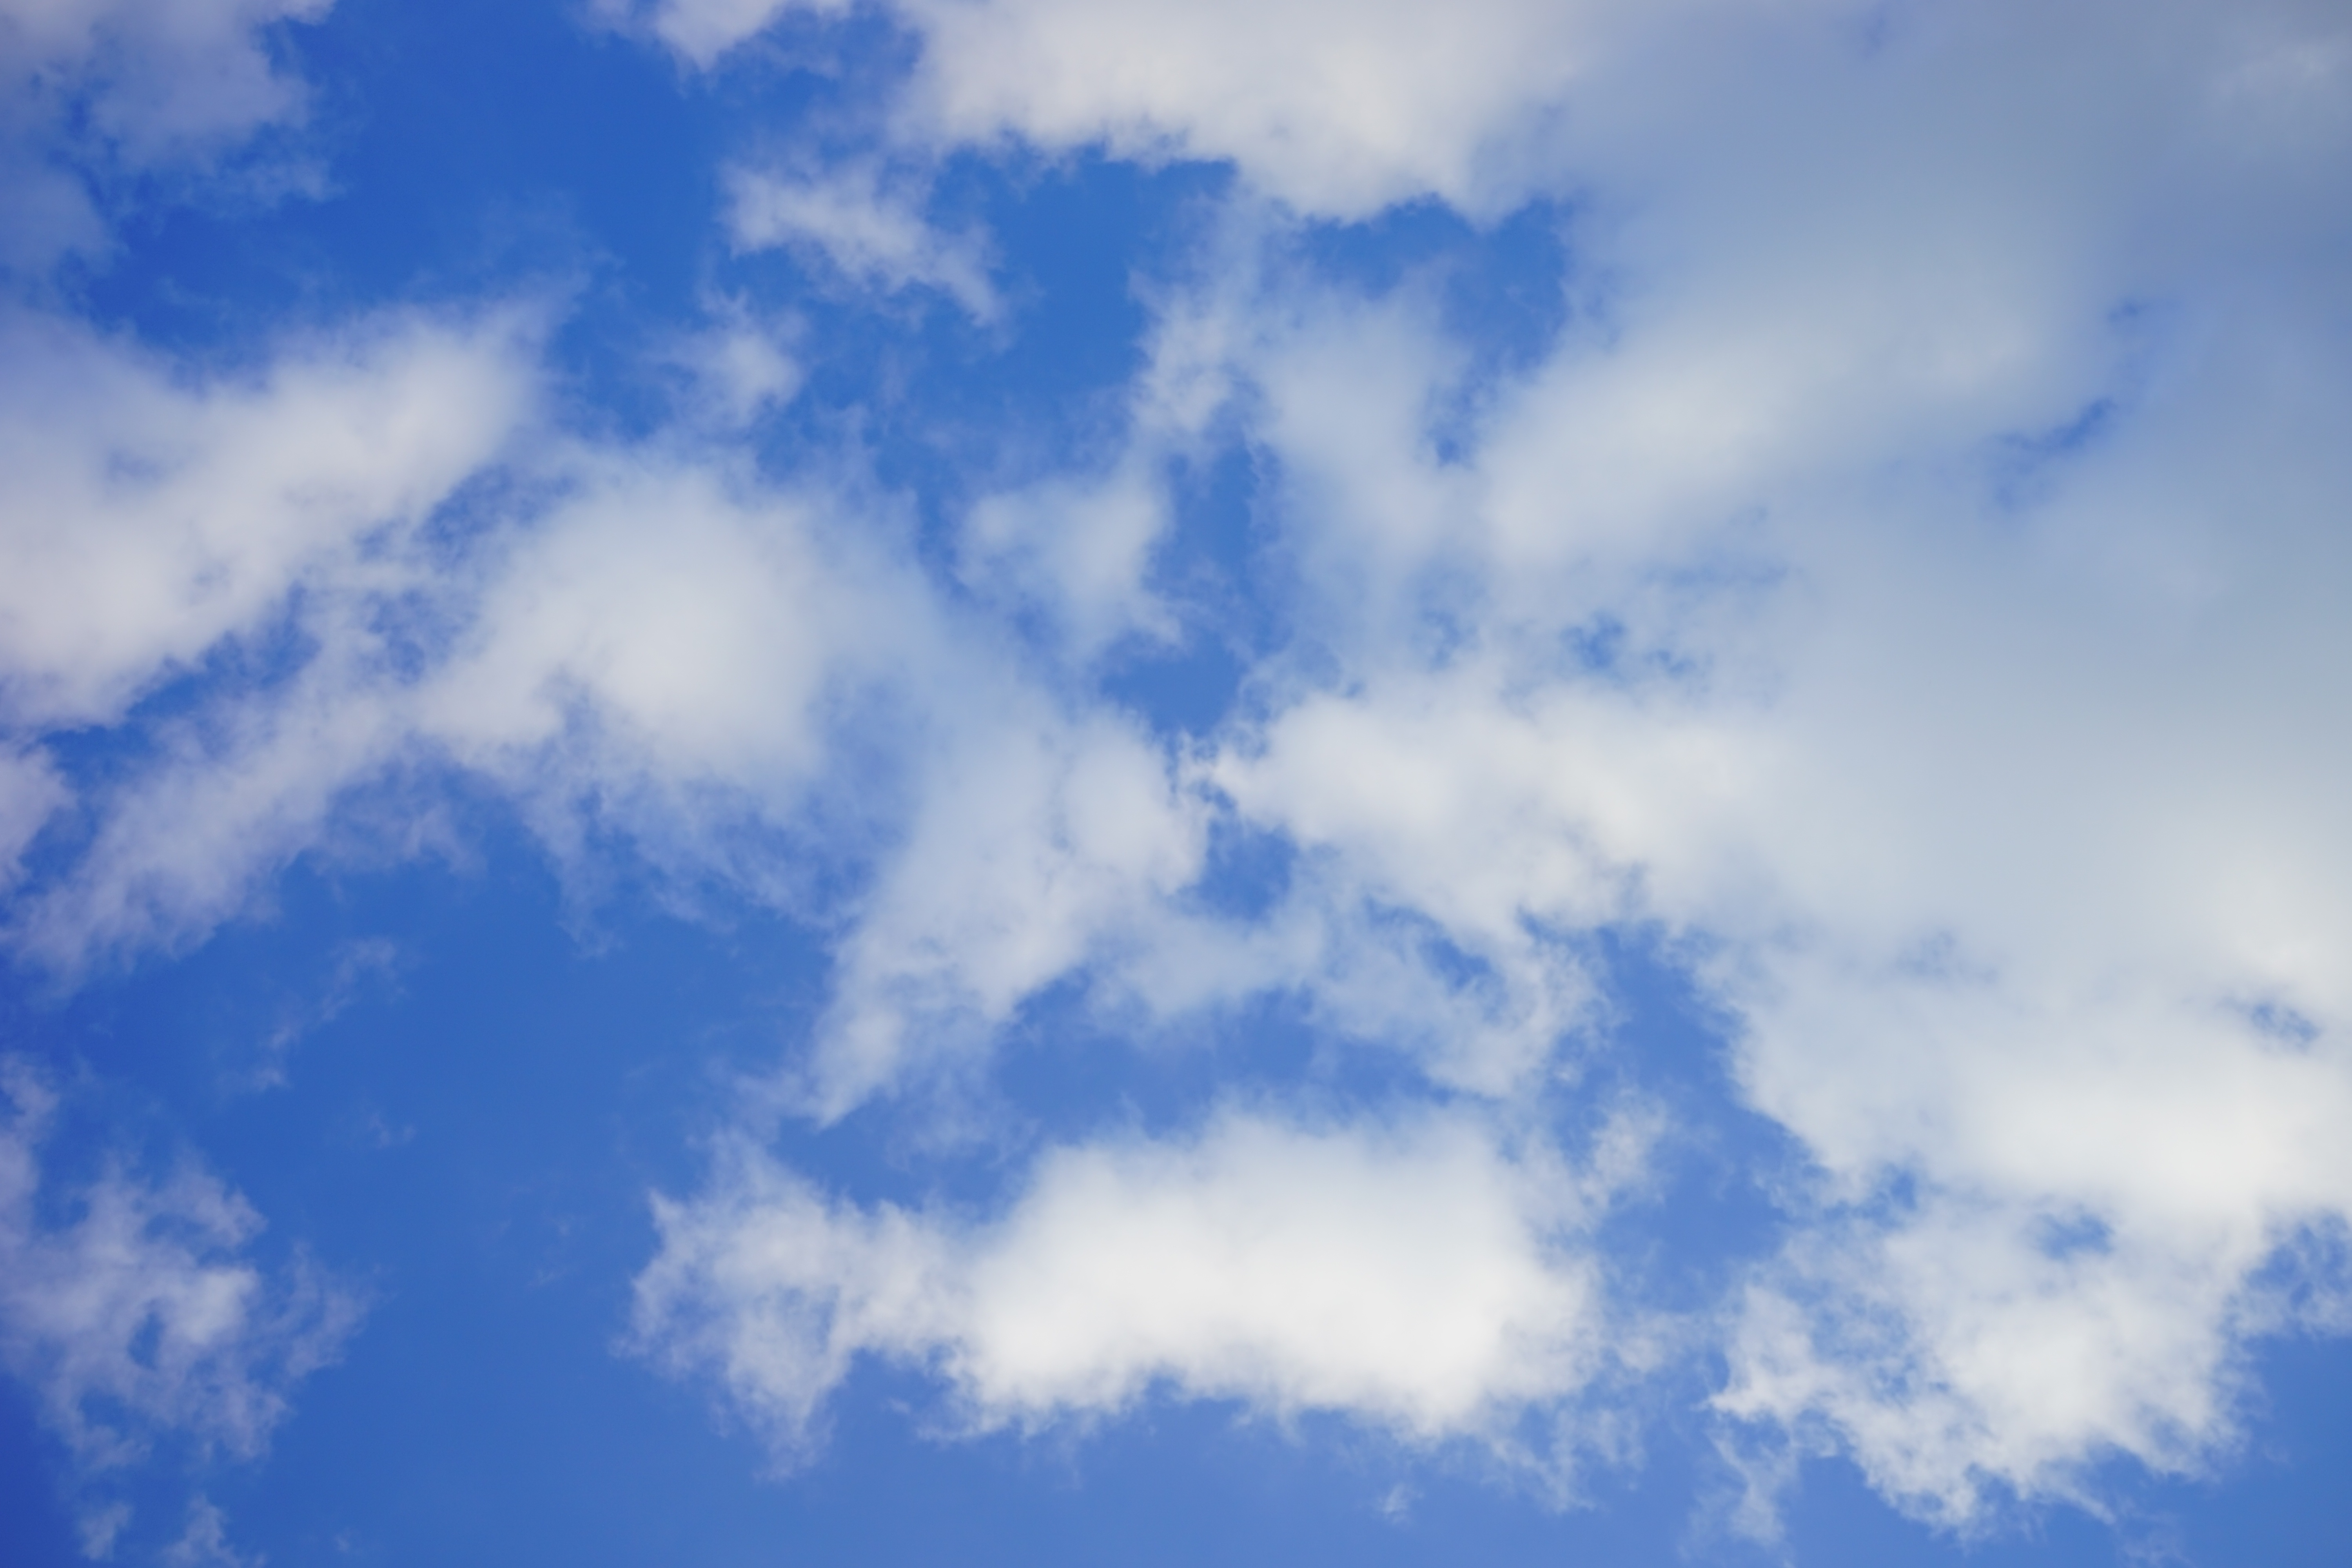
horizon, cloud, sky, sunlight, atmosphere, daytime, cumulus, blue, clouds, cloudiness, summer day, meteorological phenomenon, atmosphere of earth